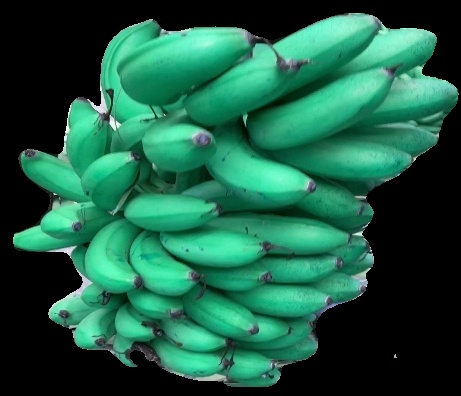
Variety: rasbale
Grade: grade1